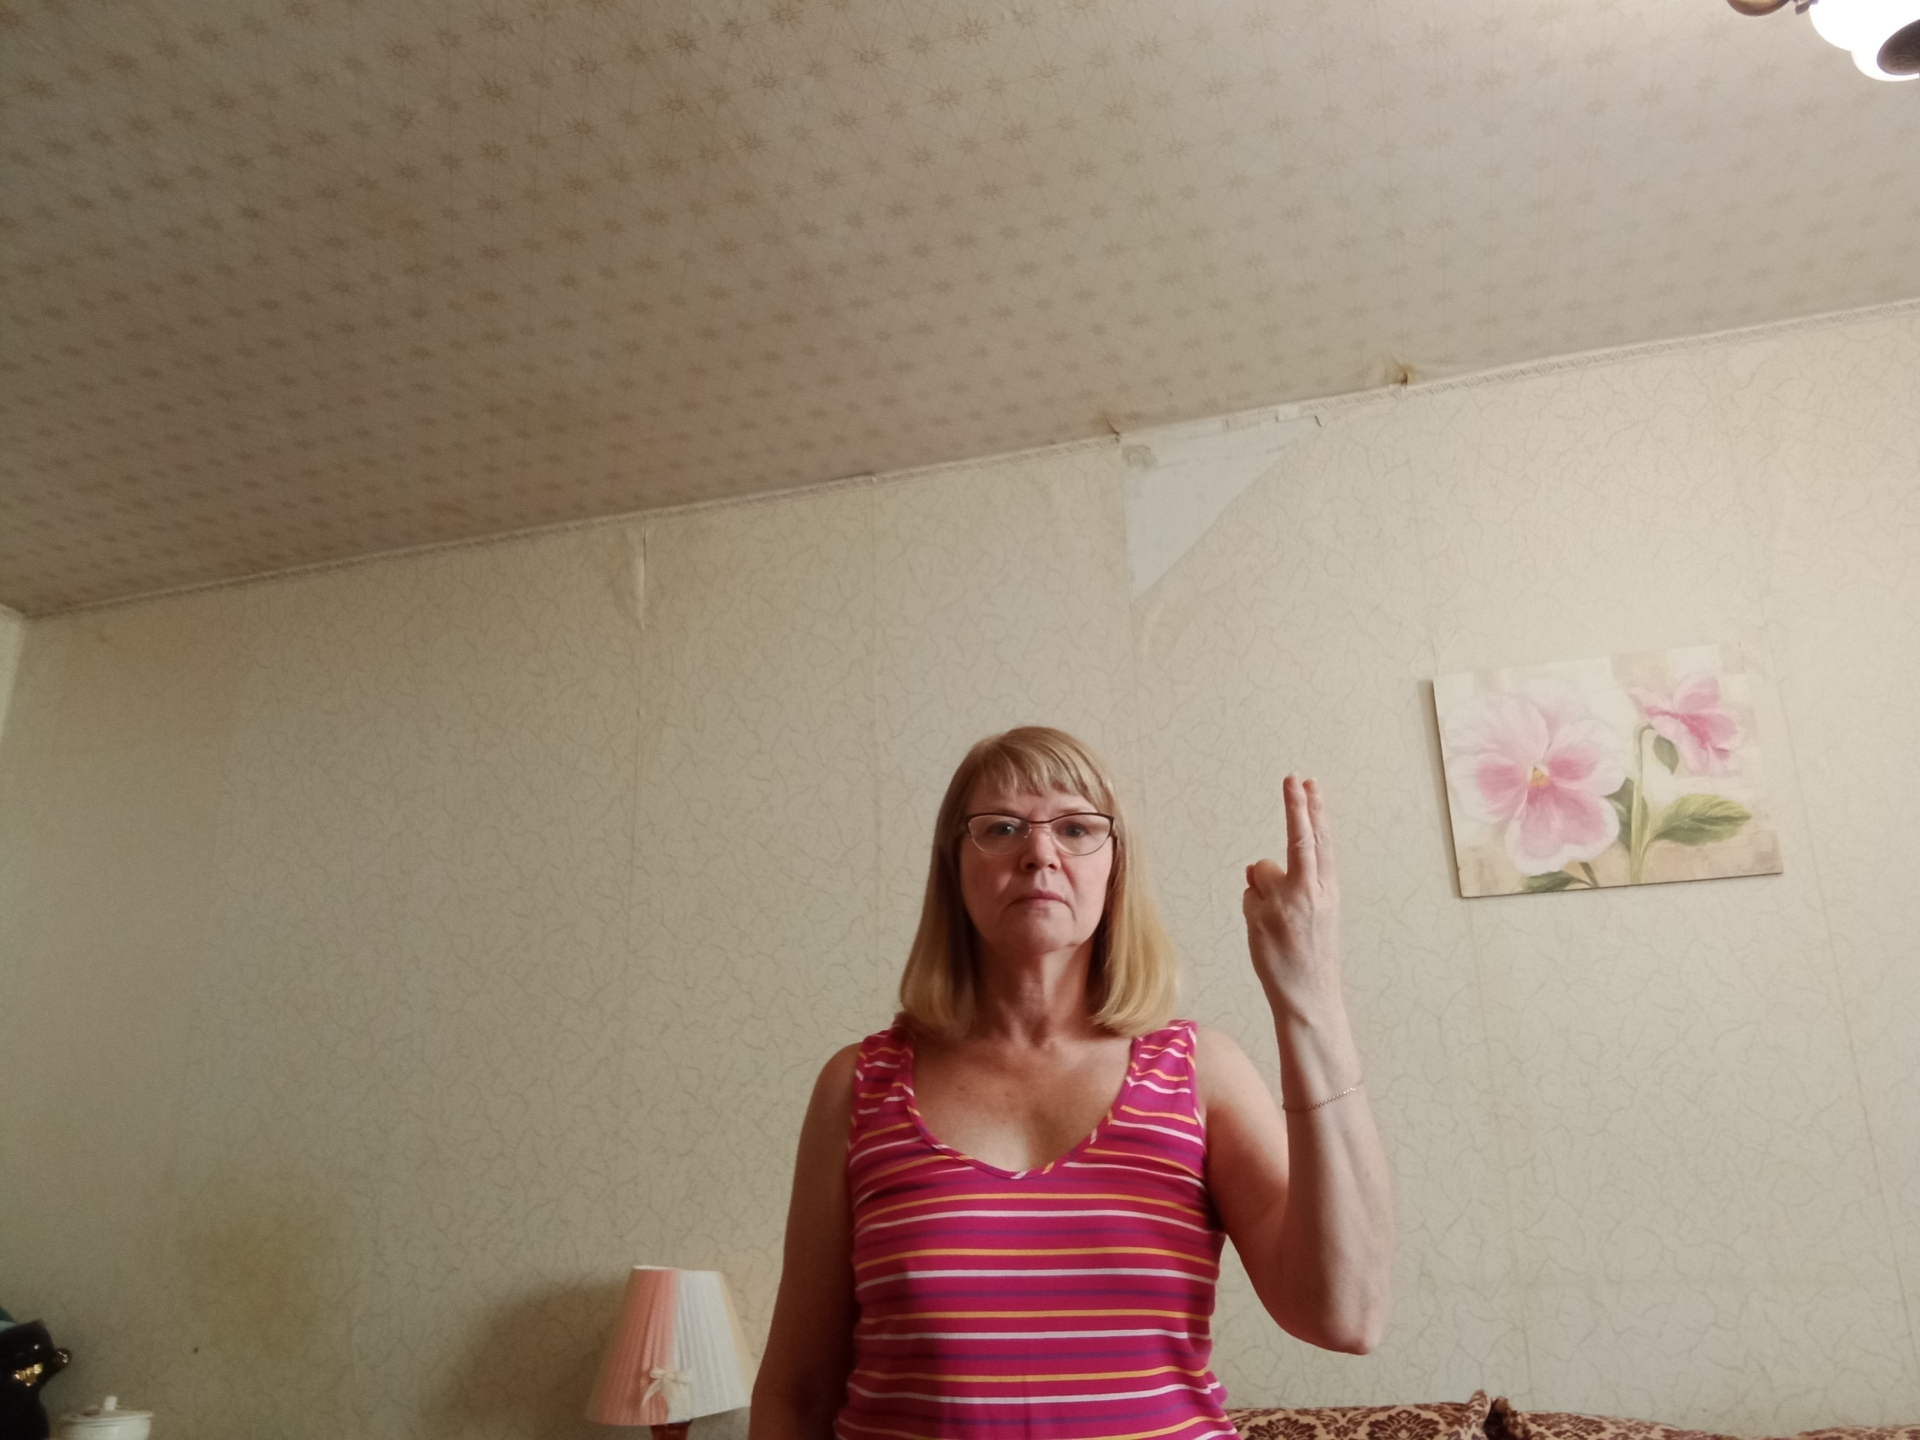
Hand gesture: two_up_inverted